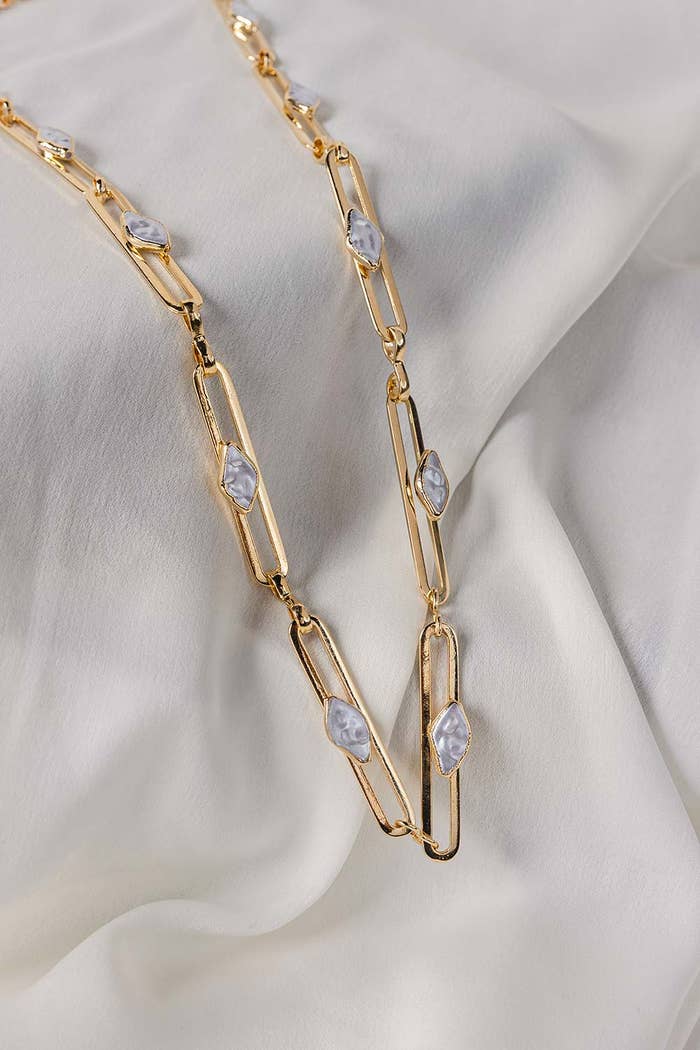
gold crystal link necklace